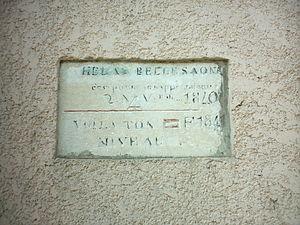
Pierre gravée en souvenir de la crue de la Saône du 2 novembre 1840 ""HELAS BELLE SAONE, C'EST POUR SE RAPPELLER DU 2 NOVEMBRE 1840...1841...VOILA TON NIVEAU"" Localisation
La Saône [soːn] est une rivière de l'Est de la France, principal affluent de la rive droite du Rhône.
Le Seigneur du fleuve est un roman de l'écrivain Bernard Clavel publié en 1972 aux Éditions Robert Laffont.